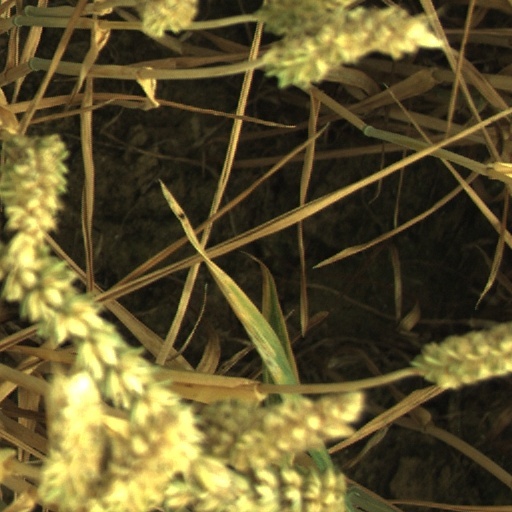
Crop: wheat